David Jones (cornerback)

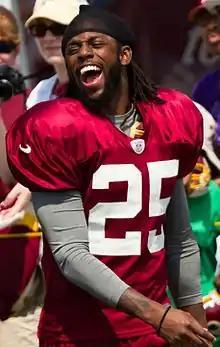
Jones at Redskins training camp in 2012

David Jones (born September 19, 1985) is a former American football cornerback who played in the National Football League (NFL). He played college football for Wingate University and was selected in the fifth round of the 2007 NFL draft by the New Orleans Saints.